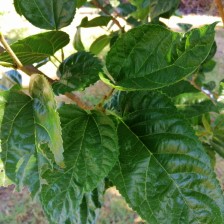
Variety: BlackAustralia